Camp Lincoln Commissary Building

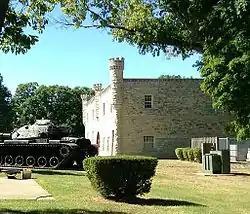

The Camp Lincoln Commissary Building is a historic building on the grounds of Camp Lincoln, a National Guard camp in Springfield, Illinois. Built in 1903, the commissary is the oldest building remaining at Camp Lincoln. The camp, which opened in 1886, had previously used tents or temporary buildings for most of its activities, and the commissary soon became the camp's center of activity; it has served as a headquarters, barracks, hospital, and physical examination center at various points. The Culver Stone Company, which constructed several of Springfield's public buildings, built the commissary. The rusticated limestone building is designed to resemble a castle, as it features turrets and battlements along its roof. The building now houses a military museum.